Mayuko Toyota

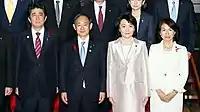
Toyota (far right) with Shinzo Abe, Yoshihide Suga, and Miki Yamada on October 9, 2015

After leaving the Ministry of Health, Labor, and Welfare, Toyota campaigned for a seat in the House of Representatives during the 2012 Japanese general election. She ran as a member of the Liberal Democratic Party, representing Saitama prefecture's 4th district. She broke her ankle during the race, but continued campaigning.